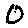
Label: 0